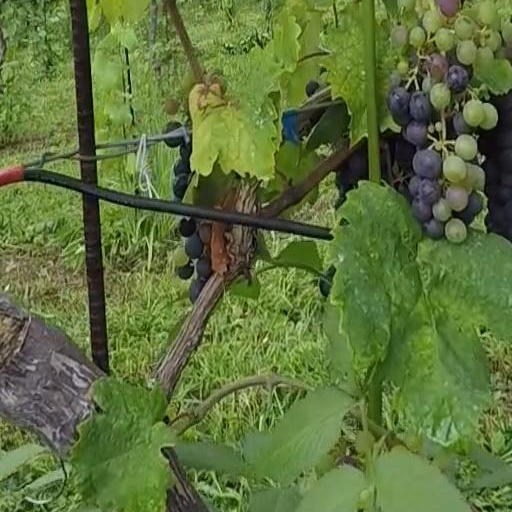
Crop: grape